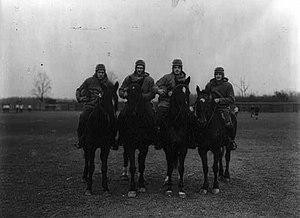
L'All-America Football Conference est une ligue professionnelle de football américain qui a défié la National Football League de 1946 à 1949. L'AAFC, qui est l'un des plus redoutables adversaires de la NFL, a attiré de nombreux joueurs parmi les meilleurs du pays et a introduit de nombreuses innovations durables dans le jeu. Cependant, elle n'a finalement pas pu se maintenir dans la compétition avec la NFL. Après son repli, trois de ses équipes ont été admises dans la NFL : les 49ers de San Francisco, les Browns de Cleveland et les premiers Colts de Baltimore.